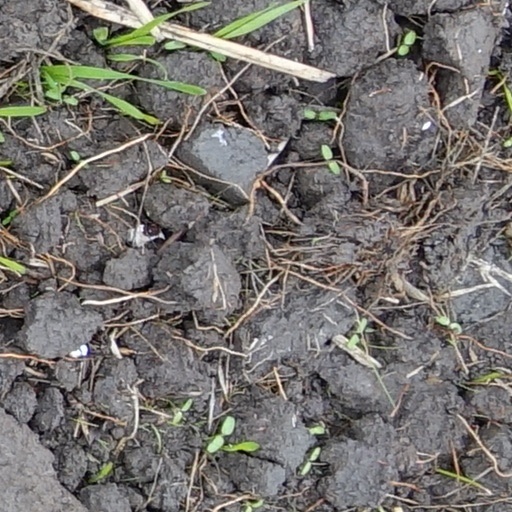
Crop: wheat